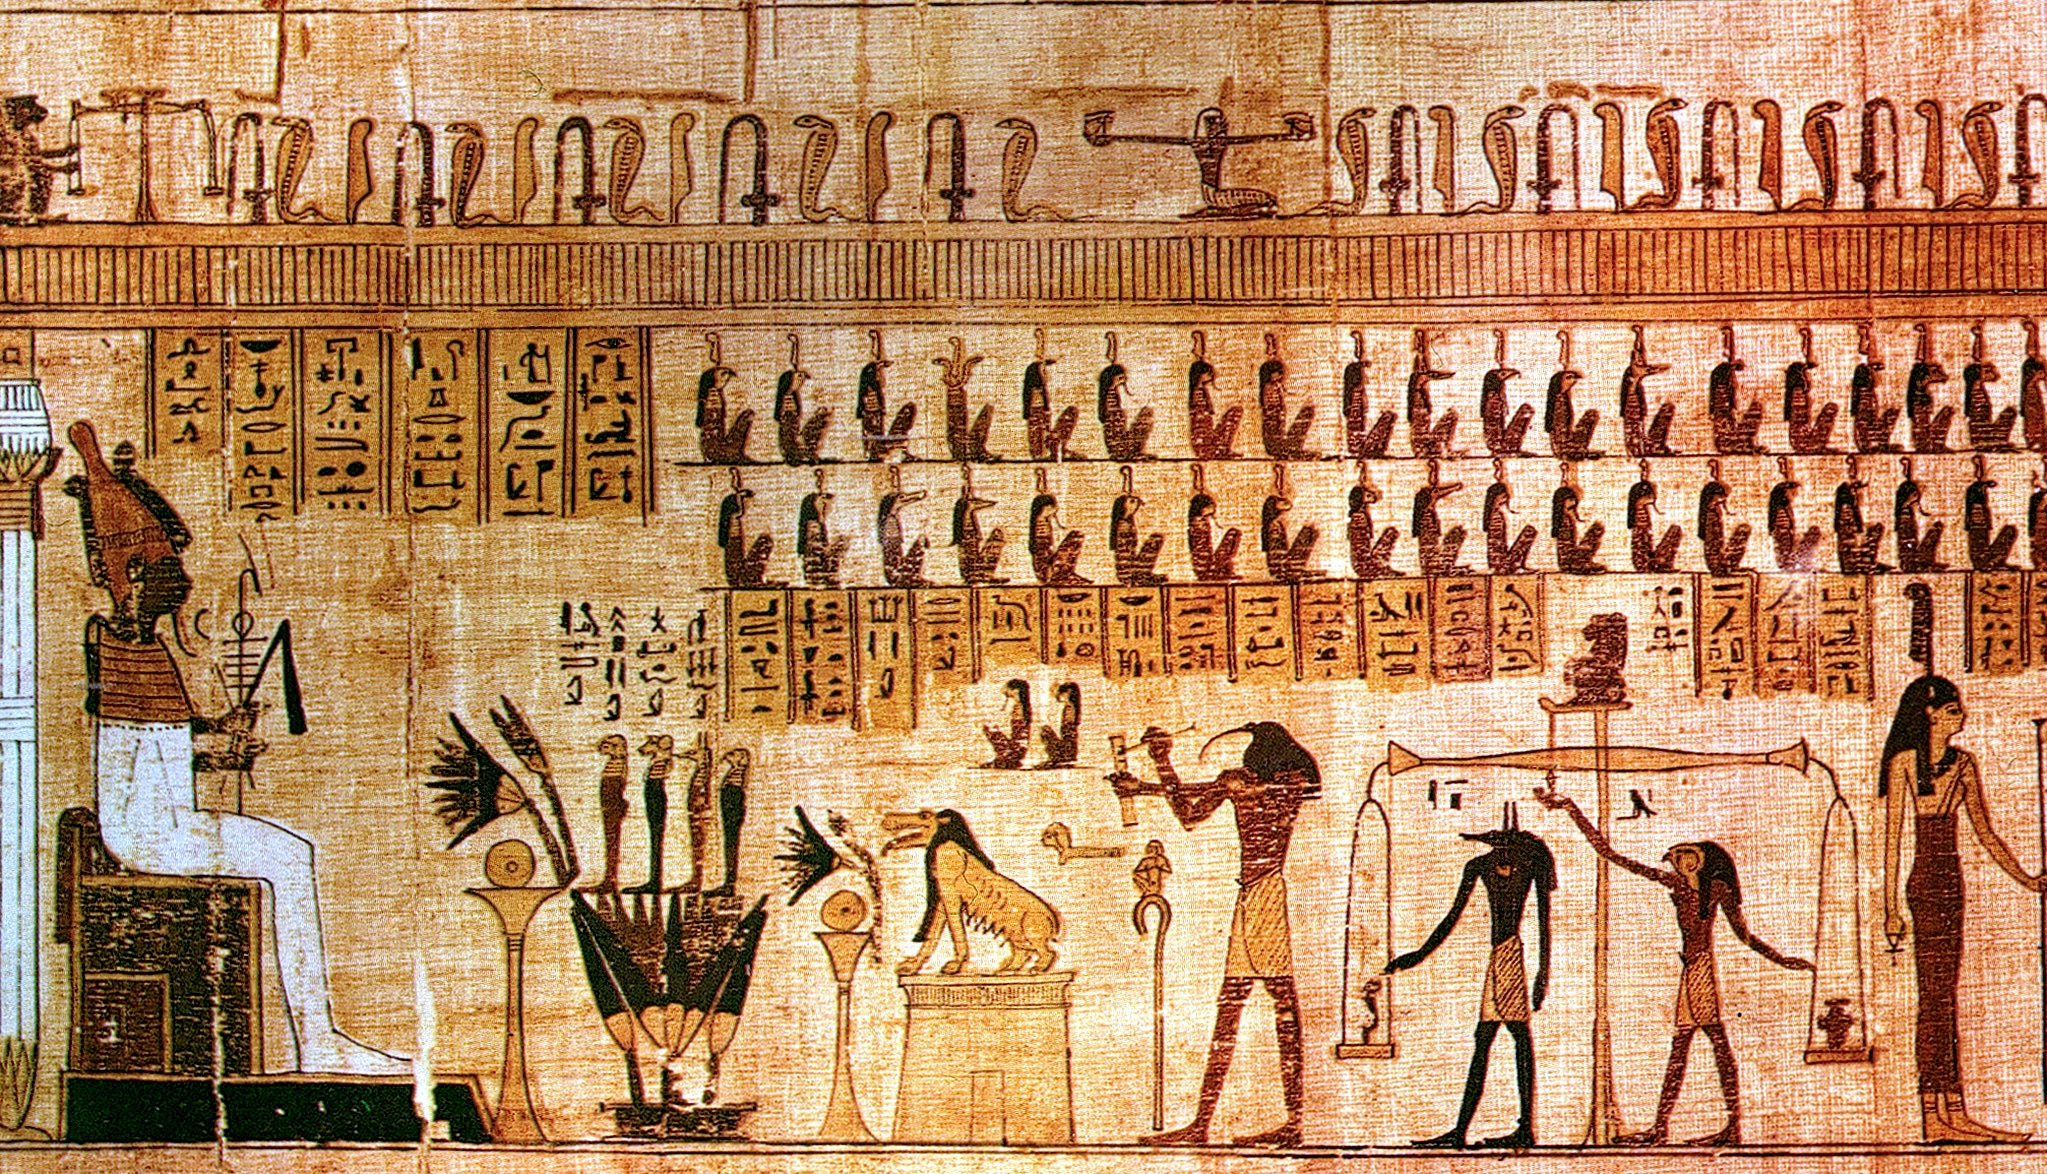
egypt, art, royals, history, modern art, ancient history, papyri